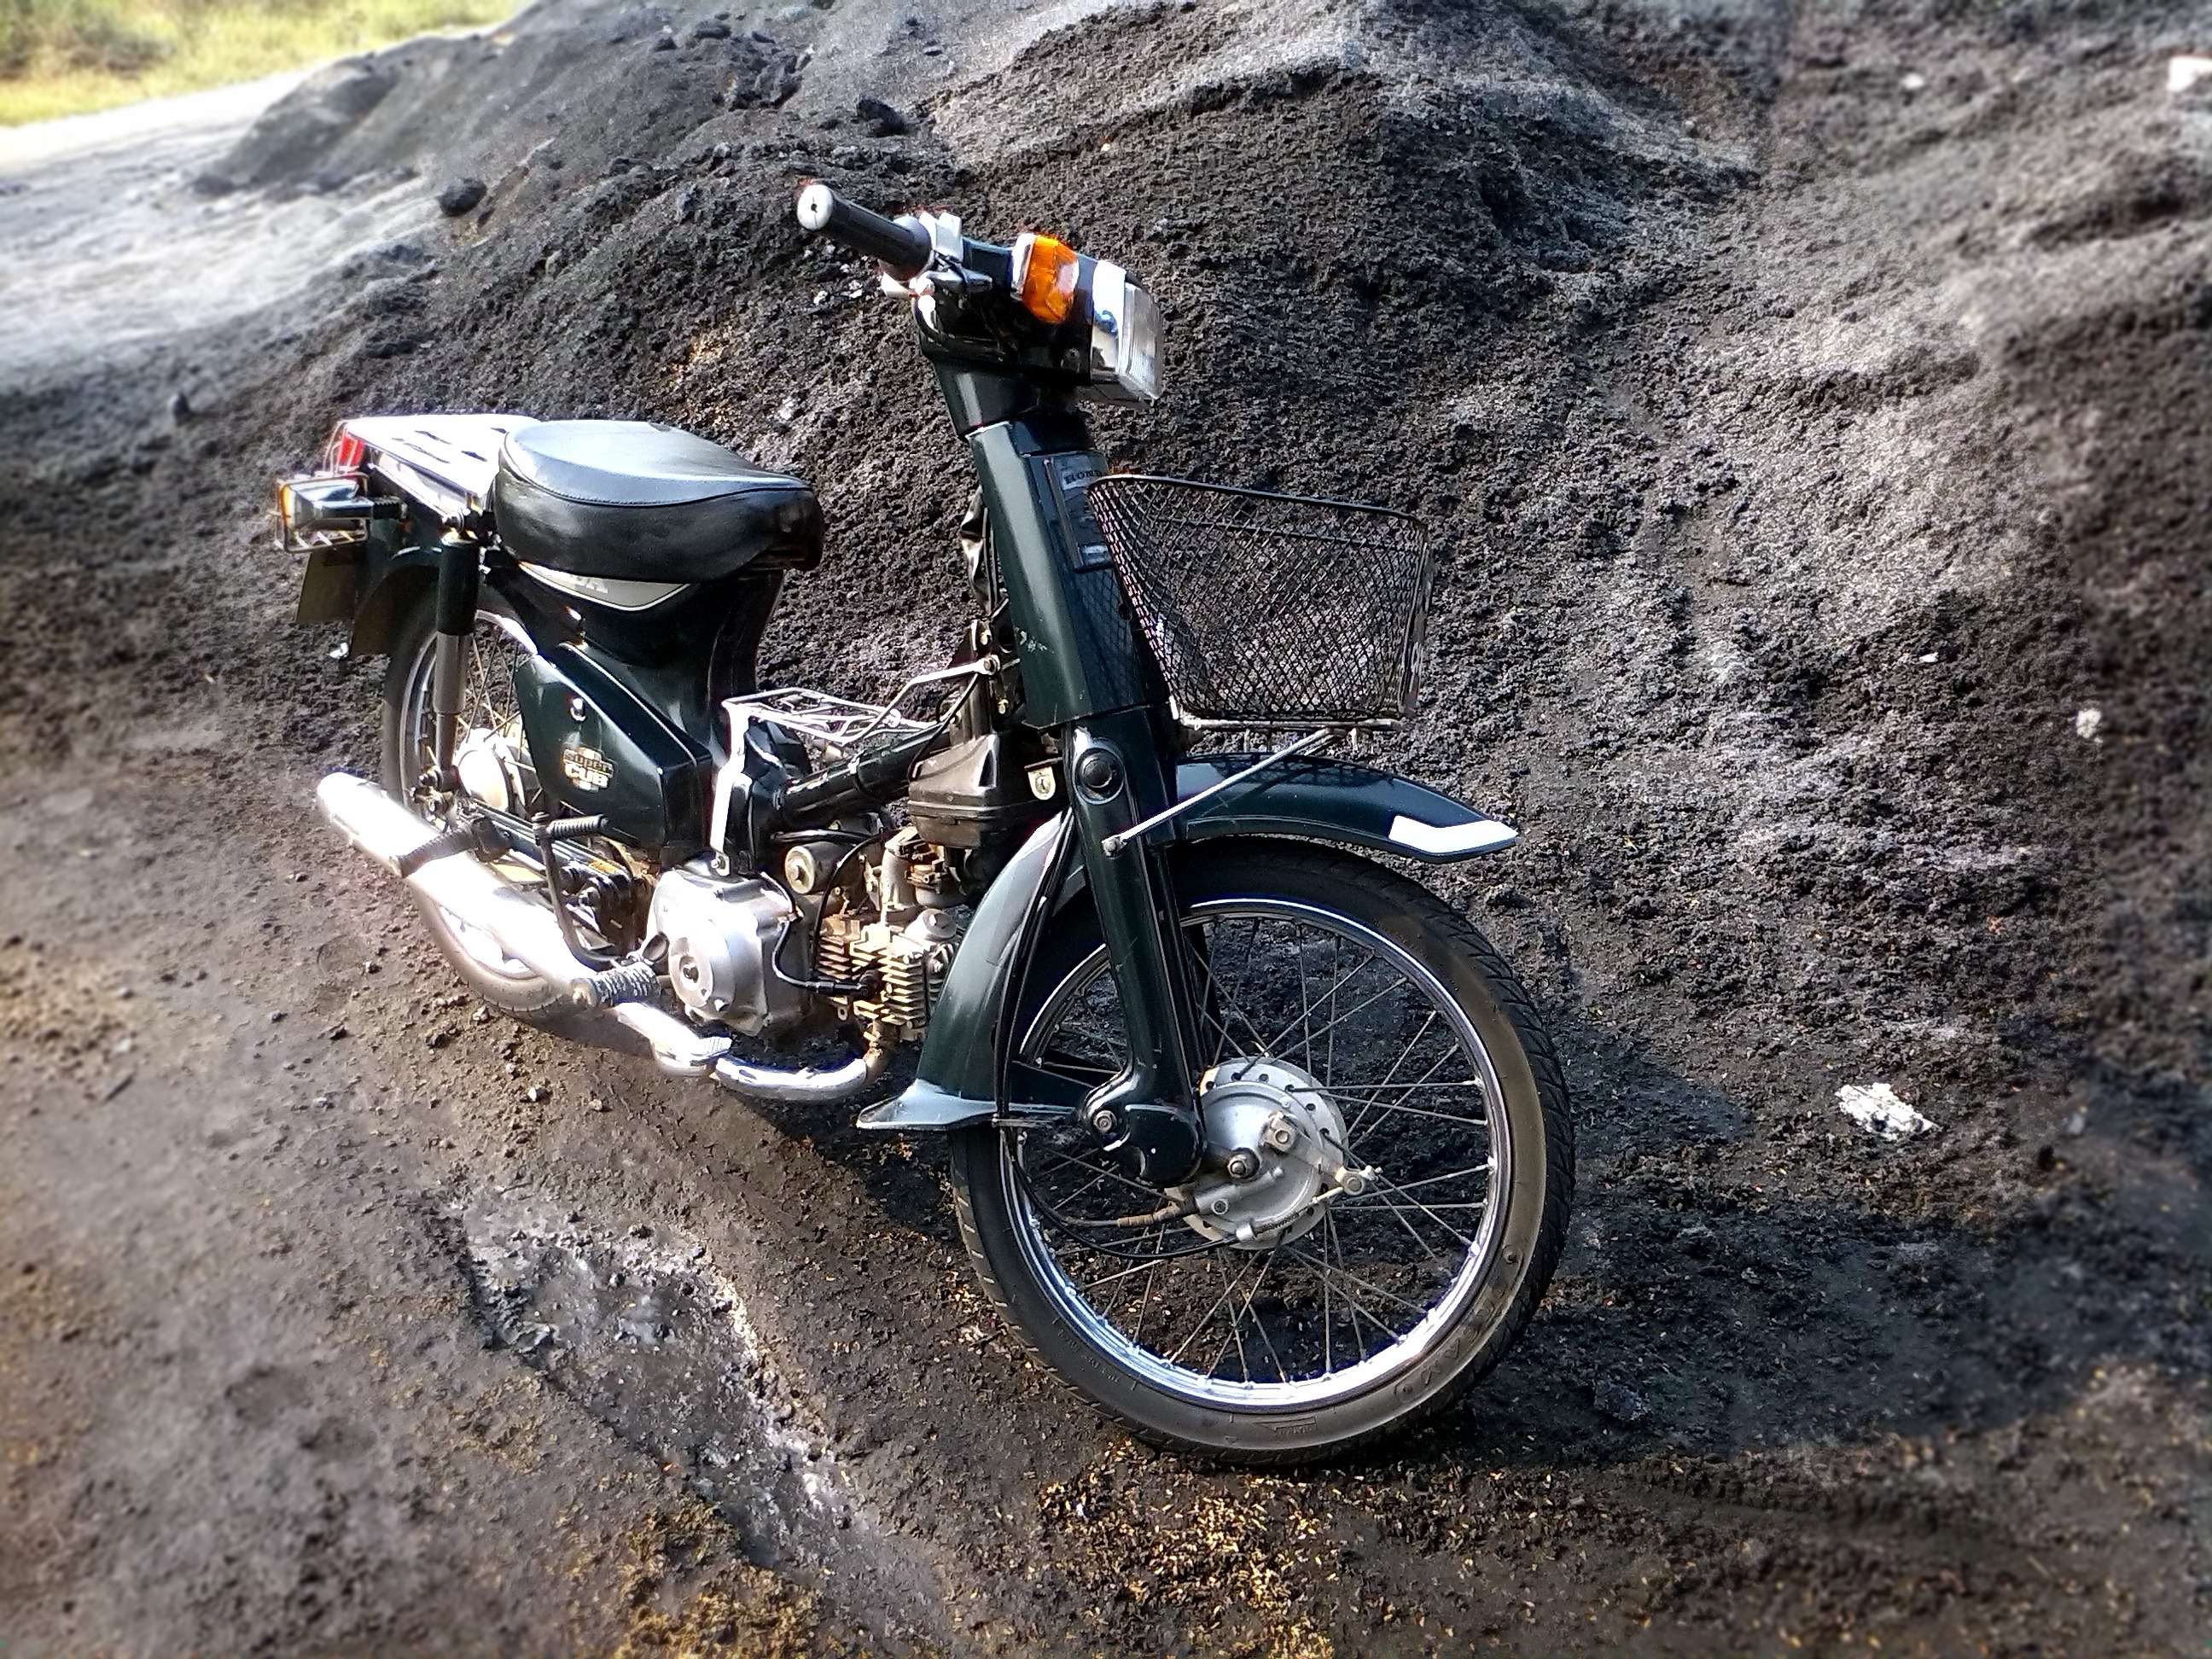
car, wheel, bicycle, bike, transport, vehicle, motorcycle, ride, extreme sport, moped, sports equipment, mountain bike, moto, scooter, engine, motor, freeride, mountain biking, motorcycling, dirt bike, automobile make, downhill mountain biking, off roading